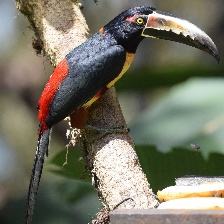
Species: COLLARED ARACARI
Scientific name: PTEROGLOSSUS TORQUATUS
ImageNet parent category: toucan